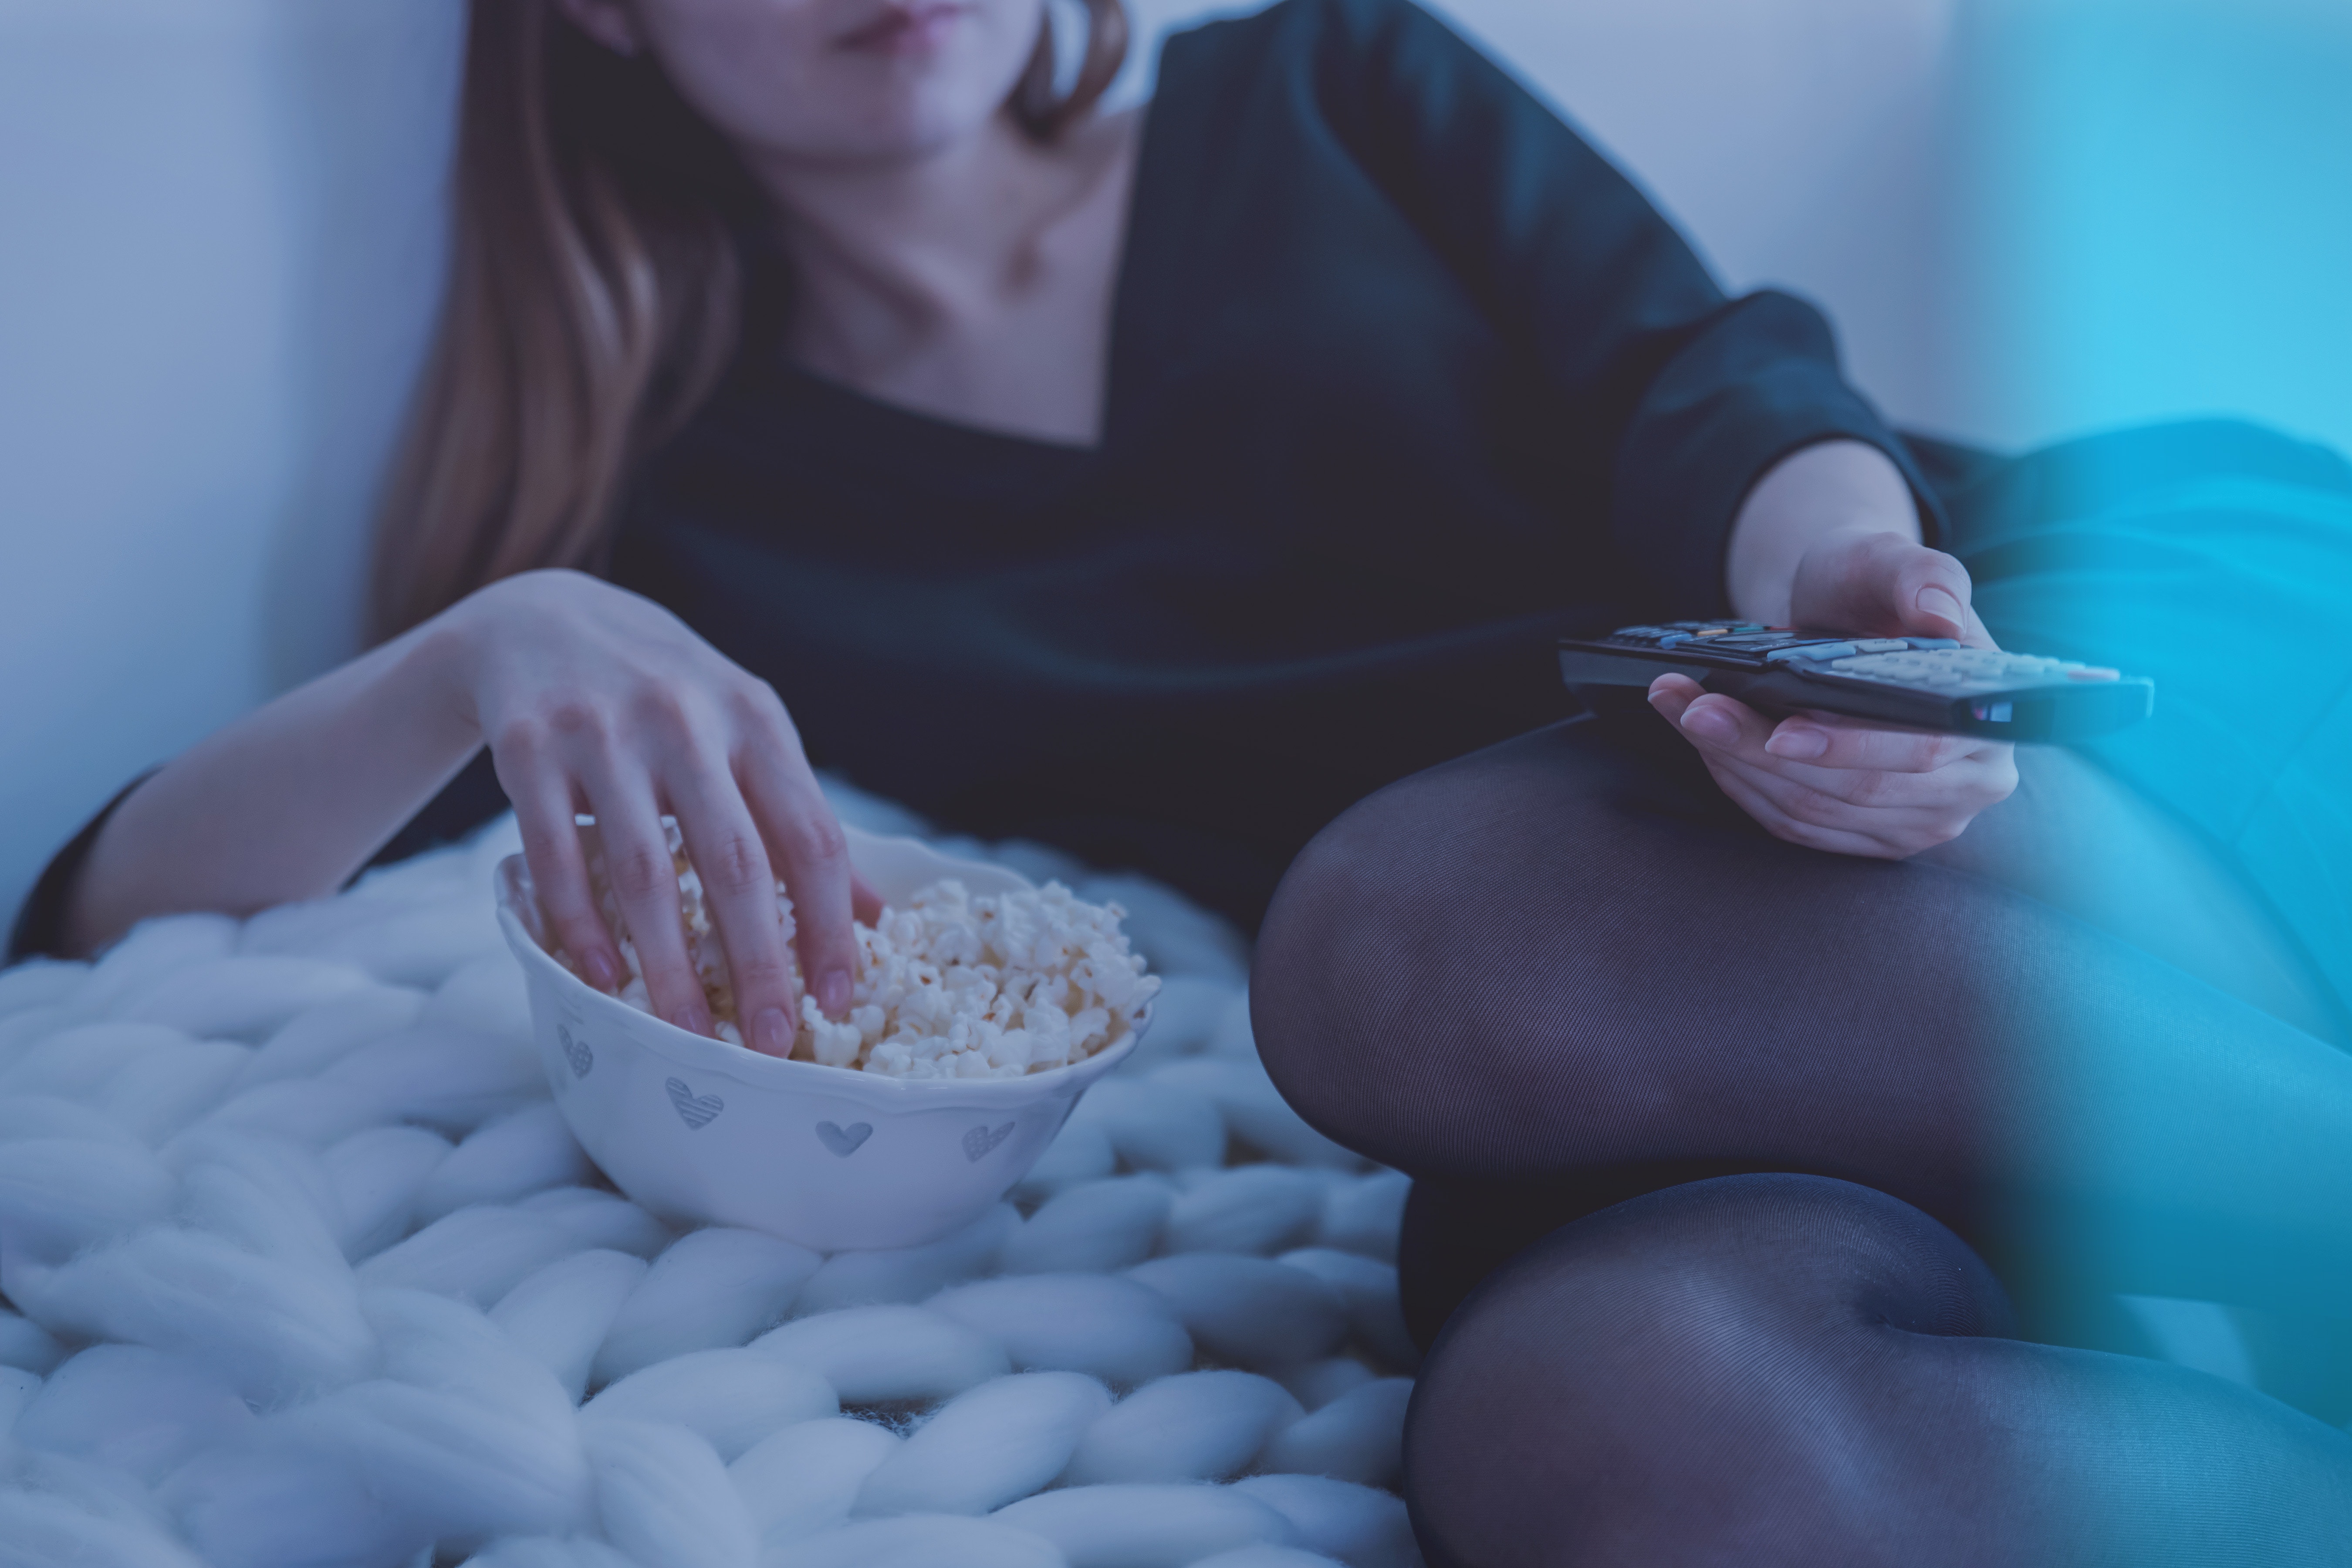
child, lip, hand, mouth, textile, comfort food, finger, nail, food, vegetarian food, eating, baby